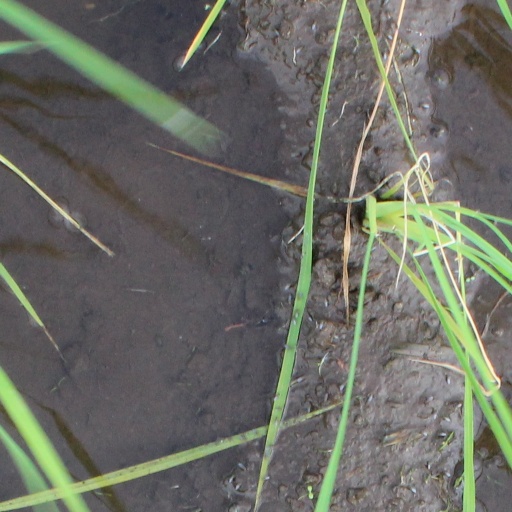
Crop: rice